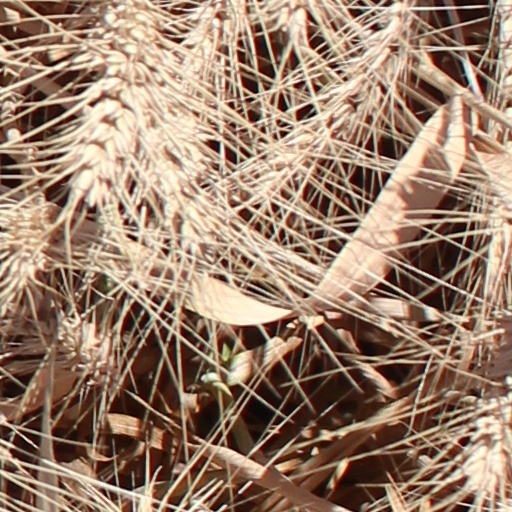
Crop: wheat